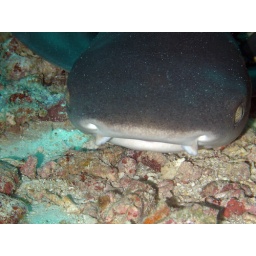
white tip shark sleeping under a table coral. Barracuda Point, Sipadan, Malaysian Borneo